Riau

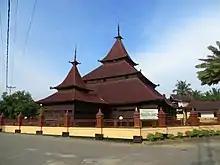
Jami Mosque of Air Tiris in Kampar Regency.

Based on the composition of the population of Riau which is full of diversity with different socio-cultural, linguistic and religious backgrounds, it is basically an asset for the Riau region itself. The religions embraced by the inhabitants of this province are very diverse, including Islam, Protestantism, Catholicism, Hinduism, Buddhism, and Confucianism.